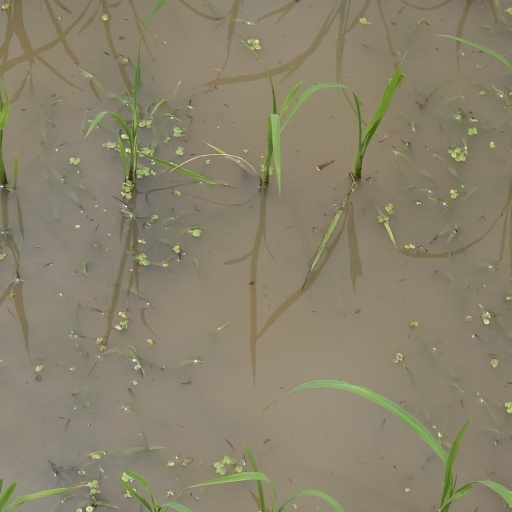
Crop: rice